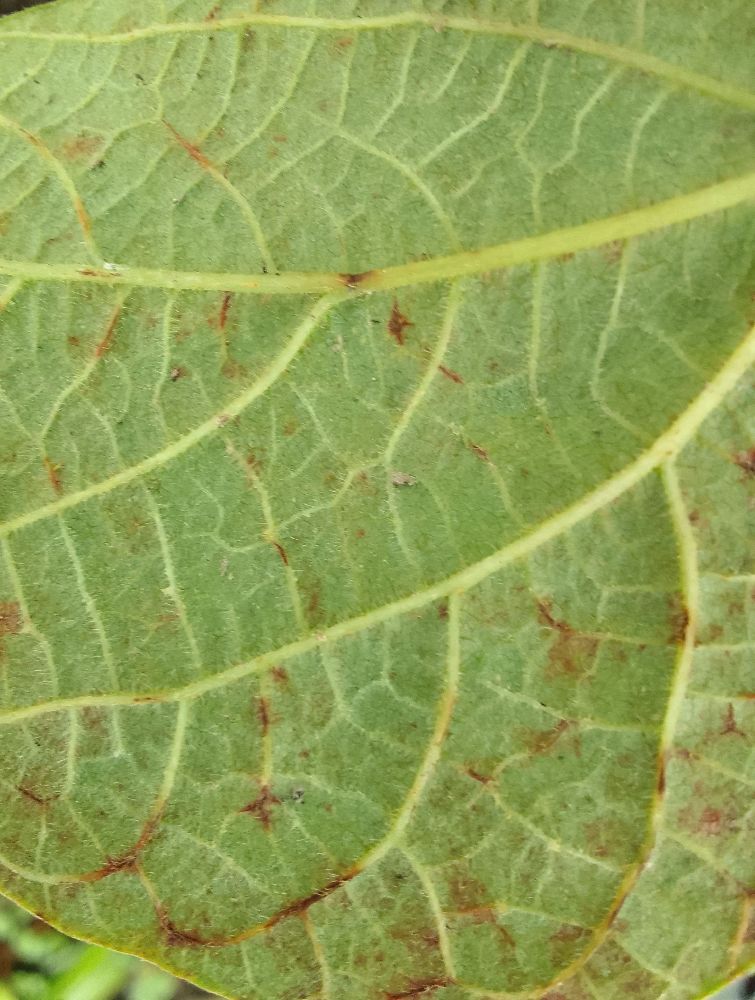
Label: anthracnose